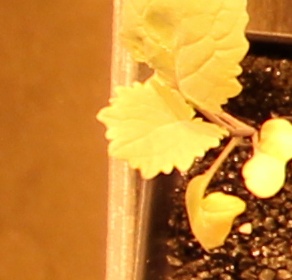
Label: Canola